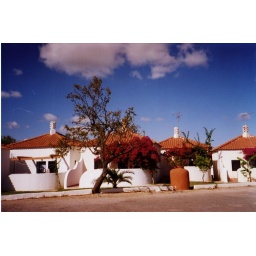
group of houses in Algarve all white ... soc